Sophie Winkleman

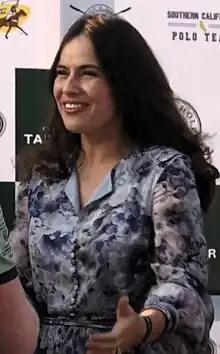
Winkleman in 2014

Sophie Lara Winkleman (born 5 August 1980), styled as Lady Frederick Windsor, is a British actress. She is married to Lord Frederick Windsor, the son of Prince Michael of Kent and second cousin of King Charles III.